The Course of Empire (paintings)

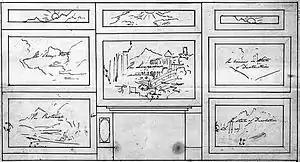
Cole's 1833 sketch for the arrangement of the paintings around Reed's fireplace: the sketch also shows above the paintings three aspects of the sun: left (rising); center (zenith); right (setting)

Though not based on any specific city, the architecture, sculpture and costumes are clearly in the styles of Greco-Roman classical civilization, and the historical arch traced in the series can be loosely compared to the History of Rome. Revived styles of classical architecture had become the standard for most major public buildings in the United States, especially Washington DC, enabling the series to be read as a forecast or warning for American civilization.